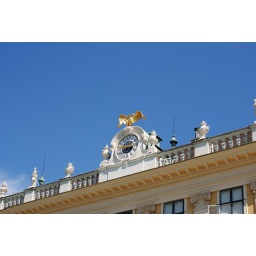
blue sky over vienna